Kumonmyō Station

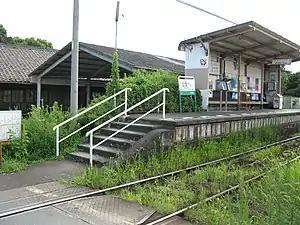
Station entrance

is a passenger railway station located in the town of in Miki, Kagawa, Japan. It is operated by the private transportation company Takamatsu-Kotohira Electric Railroad (Kotoden) and is designated station "N16".